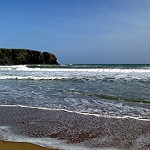
Scene: Outdoor